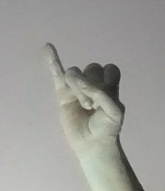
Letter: meem